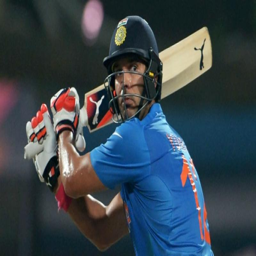
he had recently hit the headlines for skipping matches to train .